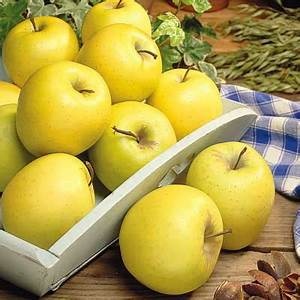
Label: apple